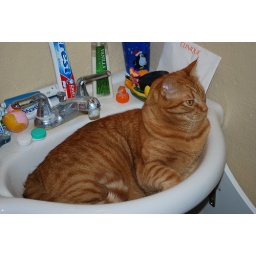
kitty being weird and sitting in our bathroom sink